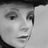
Emotion: sad